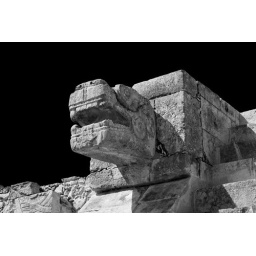
I desaturated the image, and then brought the sky to black in an effort to emphasize the jaguar sculpture.